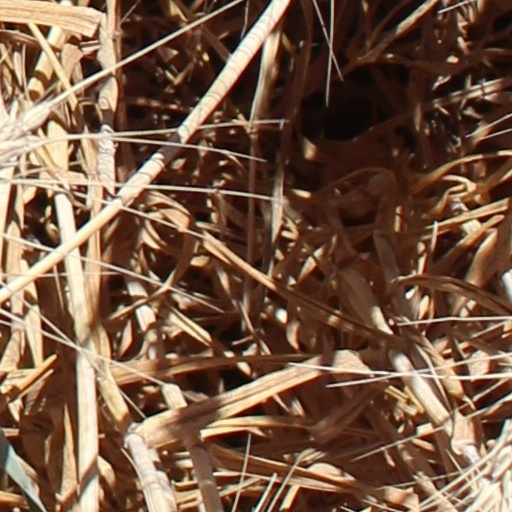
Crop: wheat